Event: Nepal Earthquake
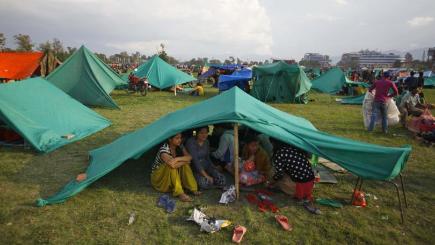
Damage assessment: damage